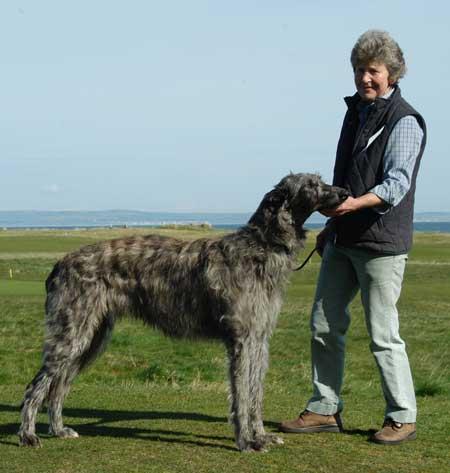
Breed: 224-n000056-Scottish_deerhound